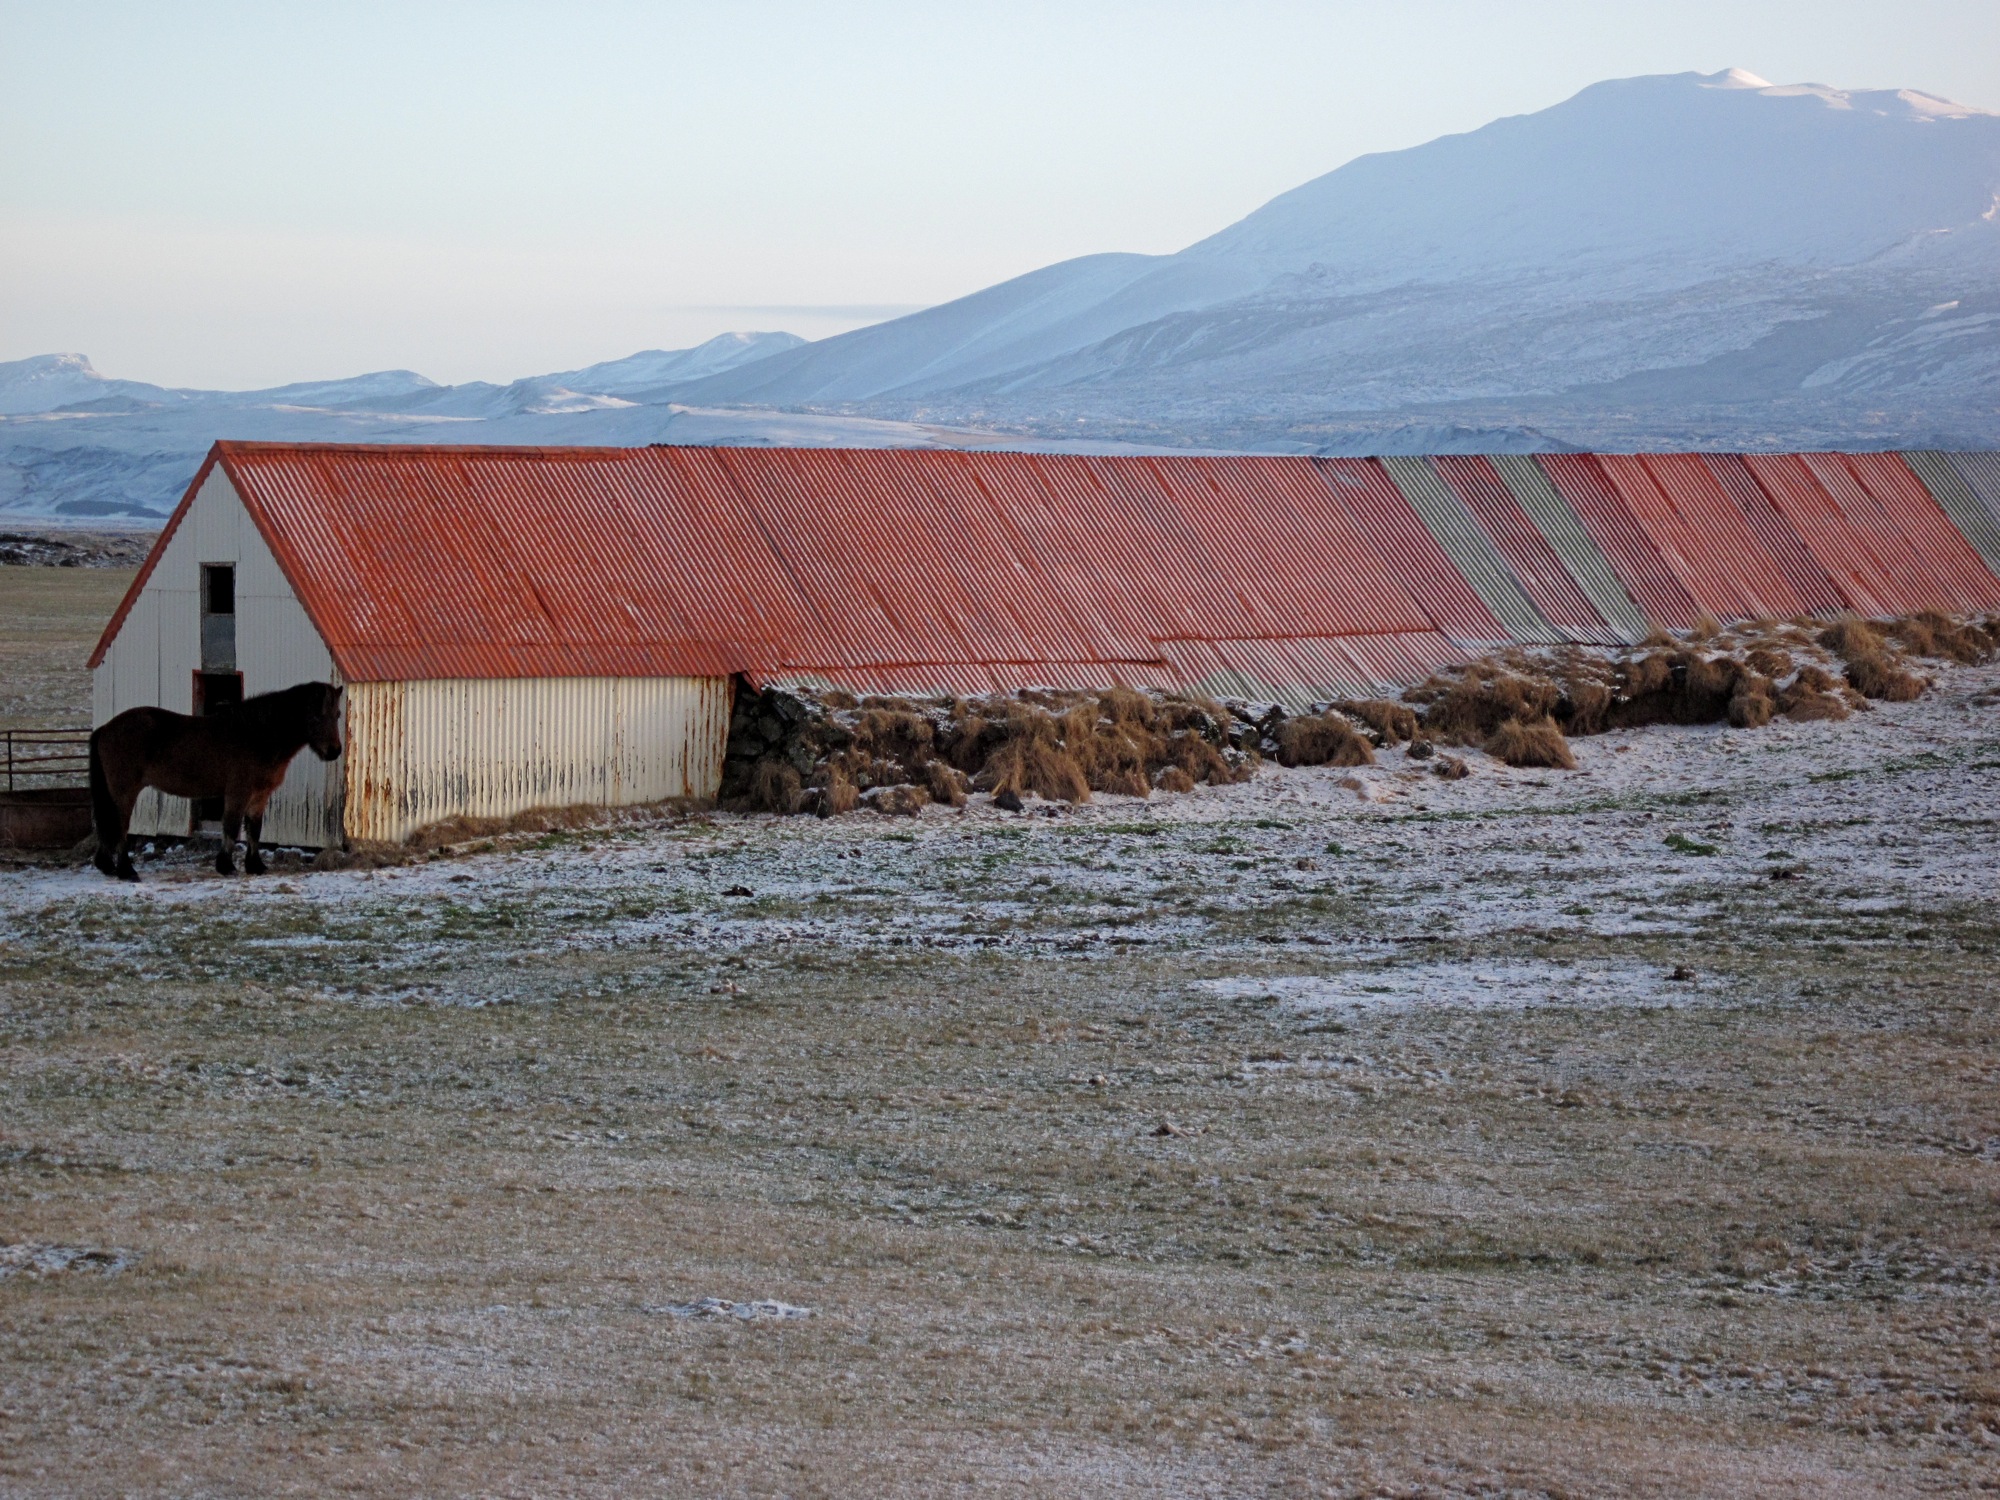
sea, mountain, iceland, rural area